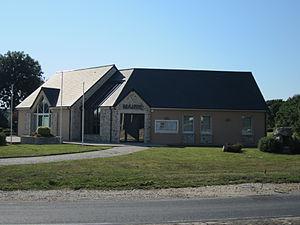
Rocheville, Manche
Rocheville est une commune française, située dans le département de la Manche en région Normandie, peuplée de 604 habitants.